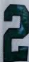
Number: 2